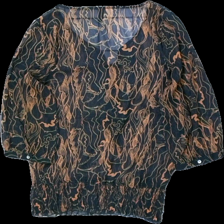
View: back
Type: Blouse
Category: Ladies
Brand: Not in the list
Brand text on label: vero moda
Colors: Black, Orange, White
Material: 100% polyester
Pattern: Transparent
Cut: V-collar
Size: L
Season: All
Damage: dragna trådar
Damage location: middle center
Damage 2: dragna trådar
Damage 2 location: top center
Damage 3: dragna trådar
Damage 3 location: middle right
Price range: <50
Recommended usage: Export
Description: genomskinlig blus med mönster och skrimrande knappar